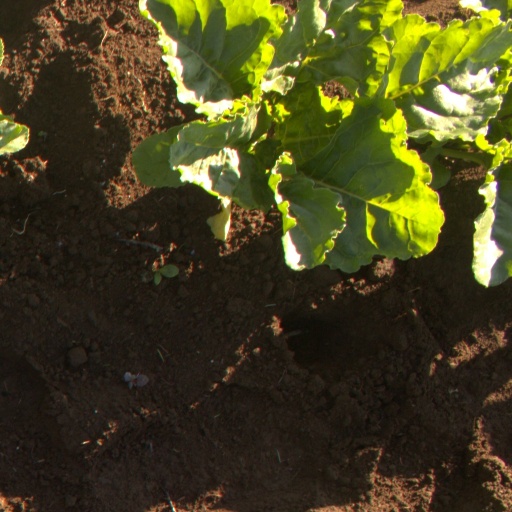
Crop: sugar beet